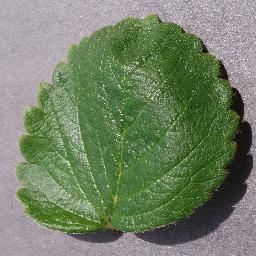
Label: Strawberry___healthy